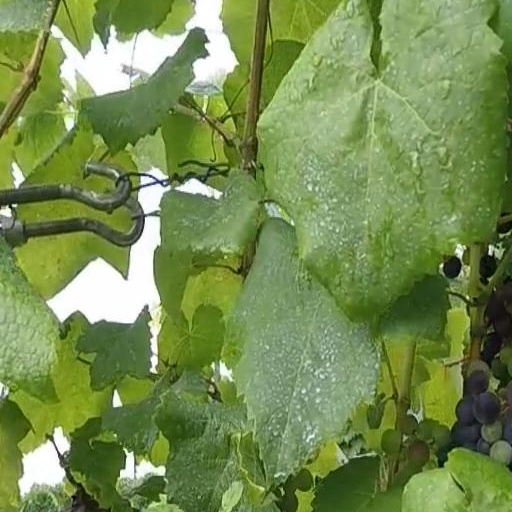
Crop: grape